Revenue stamps of New Zealand

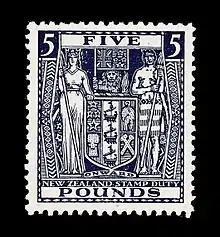
£5 blue Arms type

In 1931, a new design featuring the coat of arms was issued. Fifty values from 1s3d to £1000 were issued, and like the Queen Victoria design, the lower values were valid for postage. Higher values were technically valid for postage as well, but they did not see postal use simply because the denominations were higher than the postal rates.